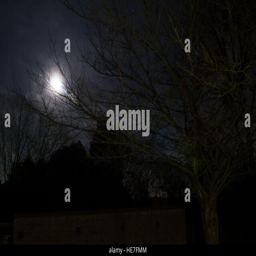
night scene on a bright moonlit night